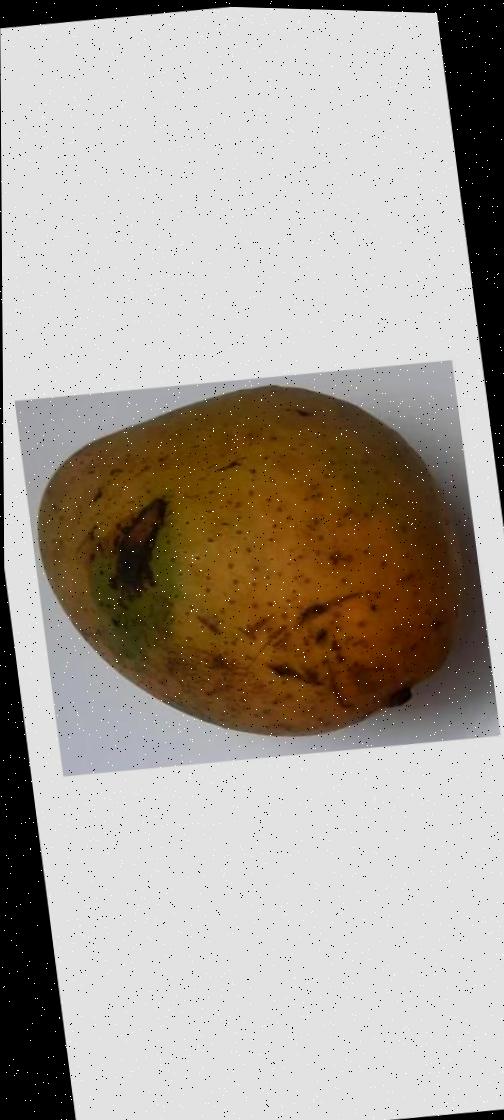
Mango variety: Ashshina Classic